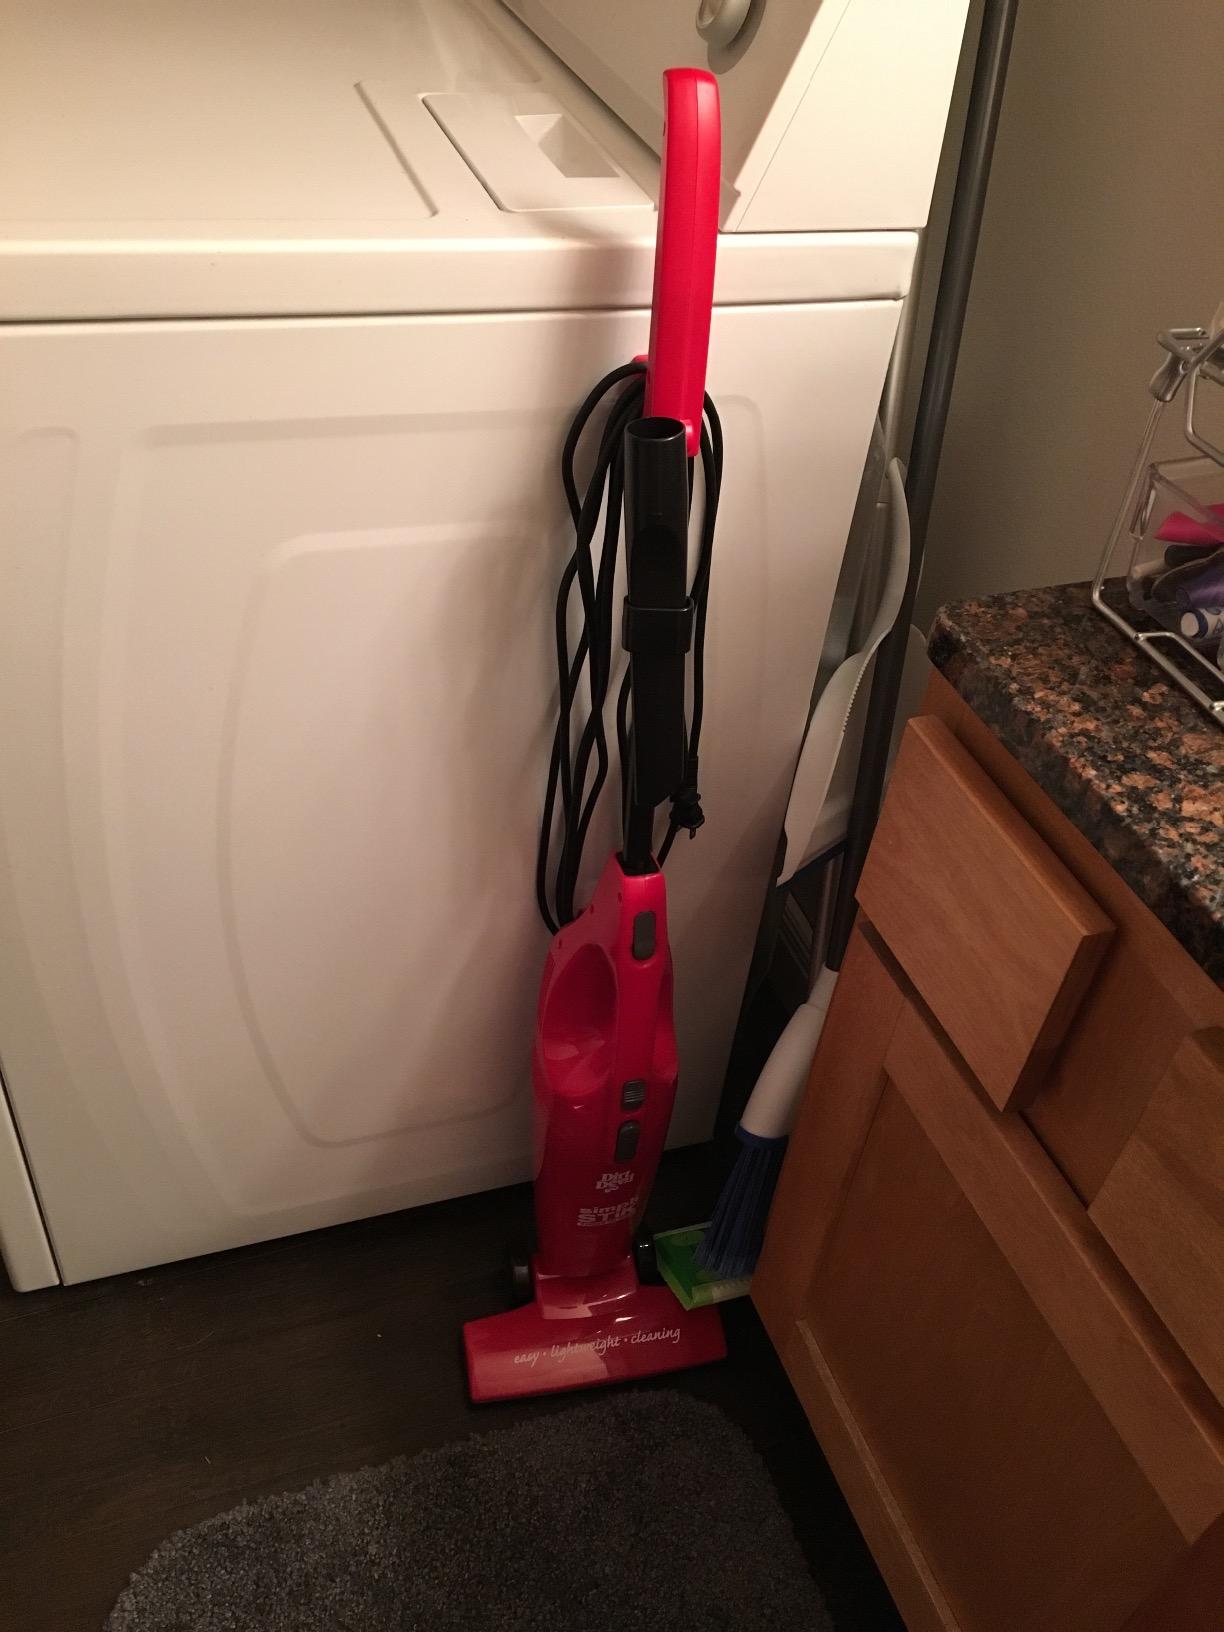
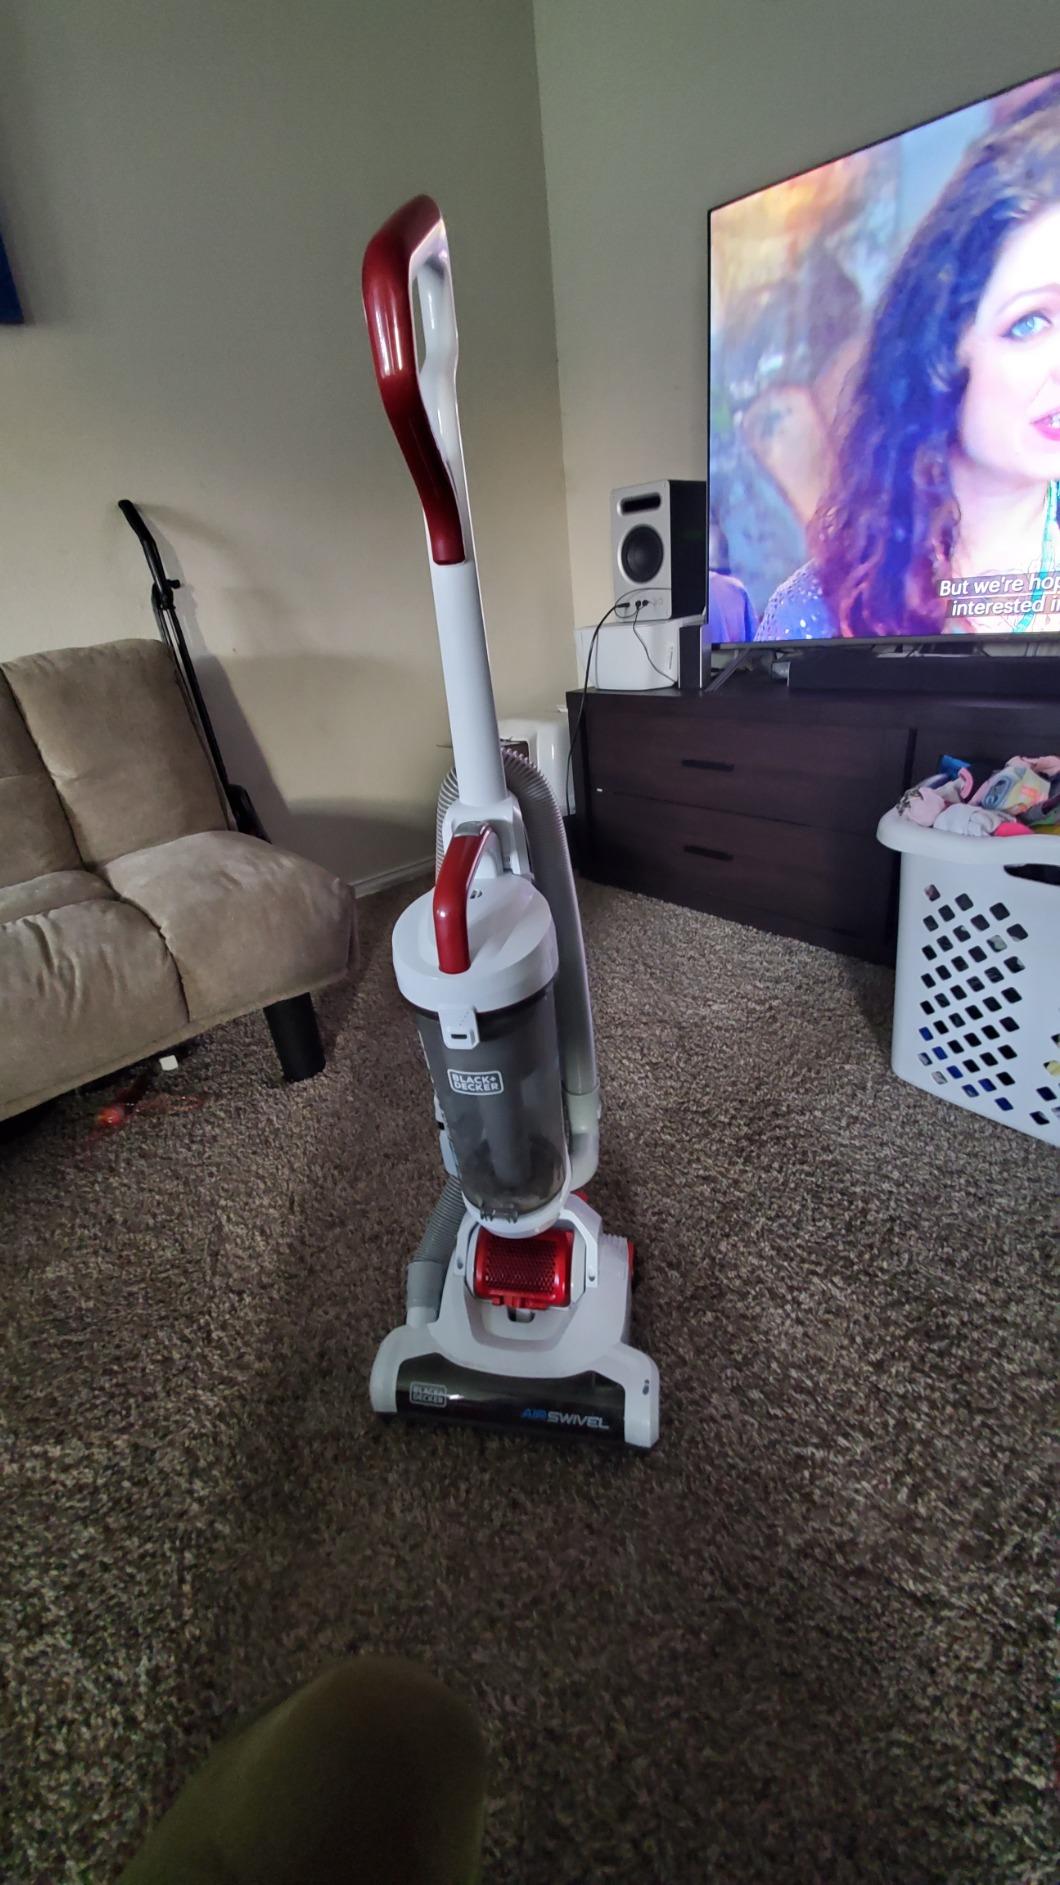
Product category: items_vacuum
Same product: no